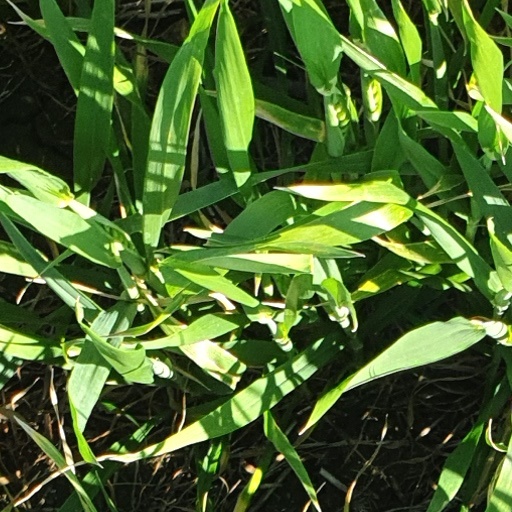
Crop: wheat